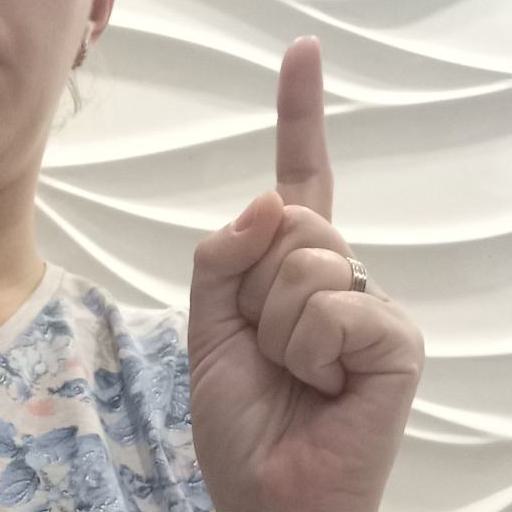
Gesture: one